Wilder Penfield

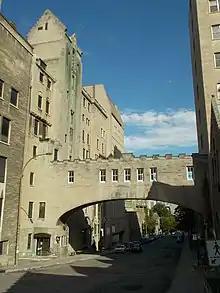
The Wilder Penfield Pavilion at McGill University

Penfield was a groundbreaking researcher and original surgeon. His development of a neurosurgical technique using an instrument known as the Penfield dissector, which produced the least injurious meningo-cerebral scar, became widely accepted in the field of neurosurgery and remains in regular use. With his colleague Herbert Jasper, he invented the "Montréal Procedure" in which he treated patients with severe epilepsy by destroying nerve cells in the brain where the seizures originated. Before operating, he stimulated the brain with electrical probes while the patients were conscious on the operating table (under only local anesthesia), and observed their responses. In this way he could more accurately target the areas of the brain responsible, reducing the side-effects of the surgery.